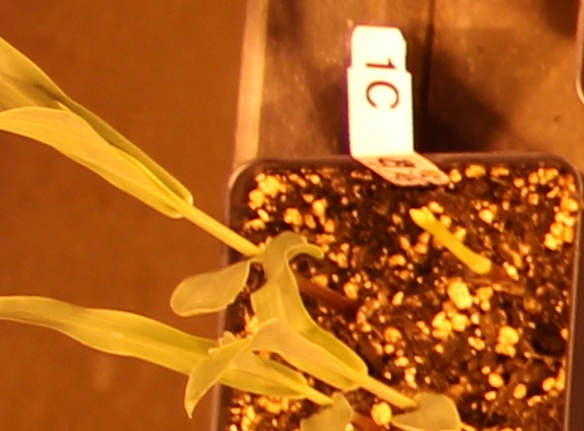
Label: Corn